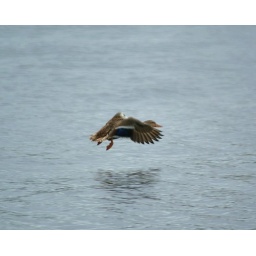
Low flying duck flying near my dock on Mercer Lake in Mercer, WI